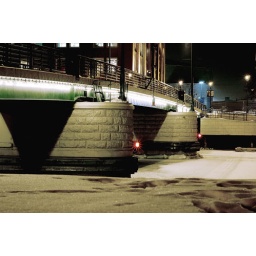
bridge over milwaukee river